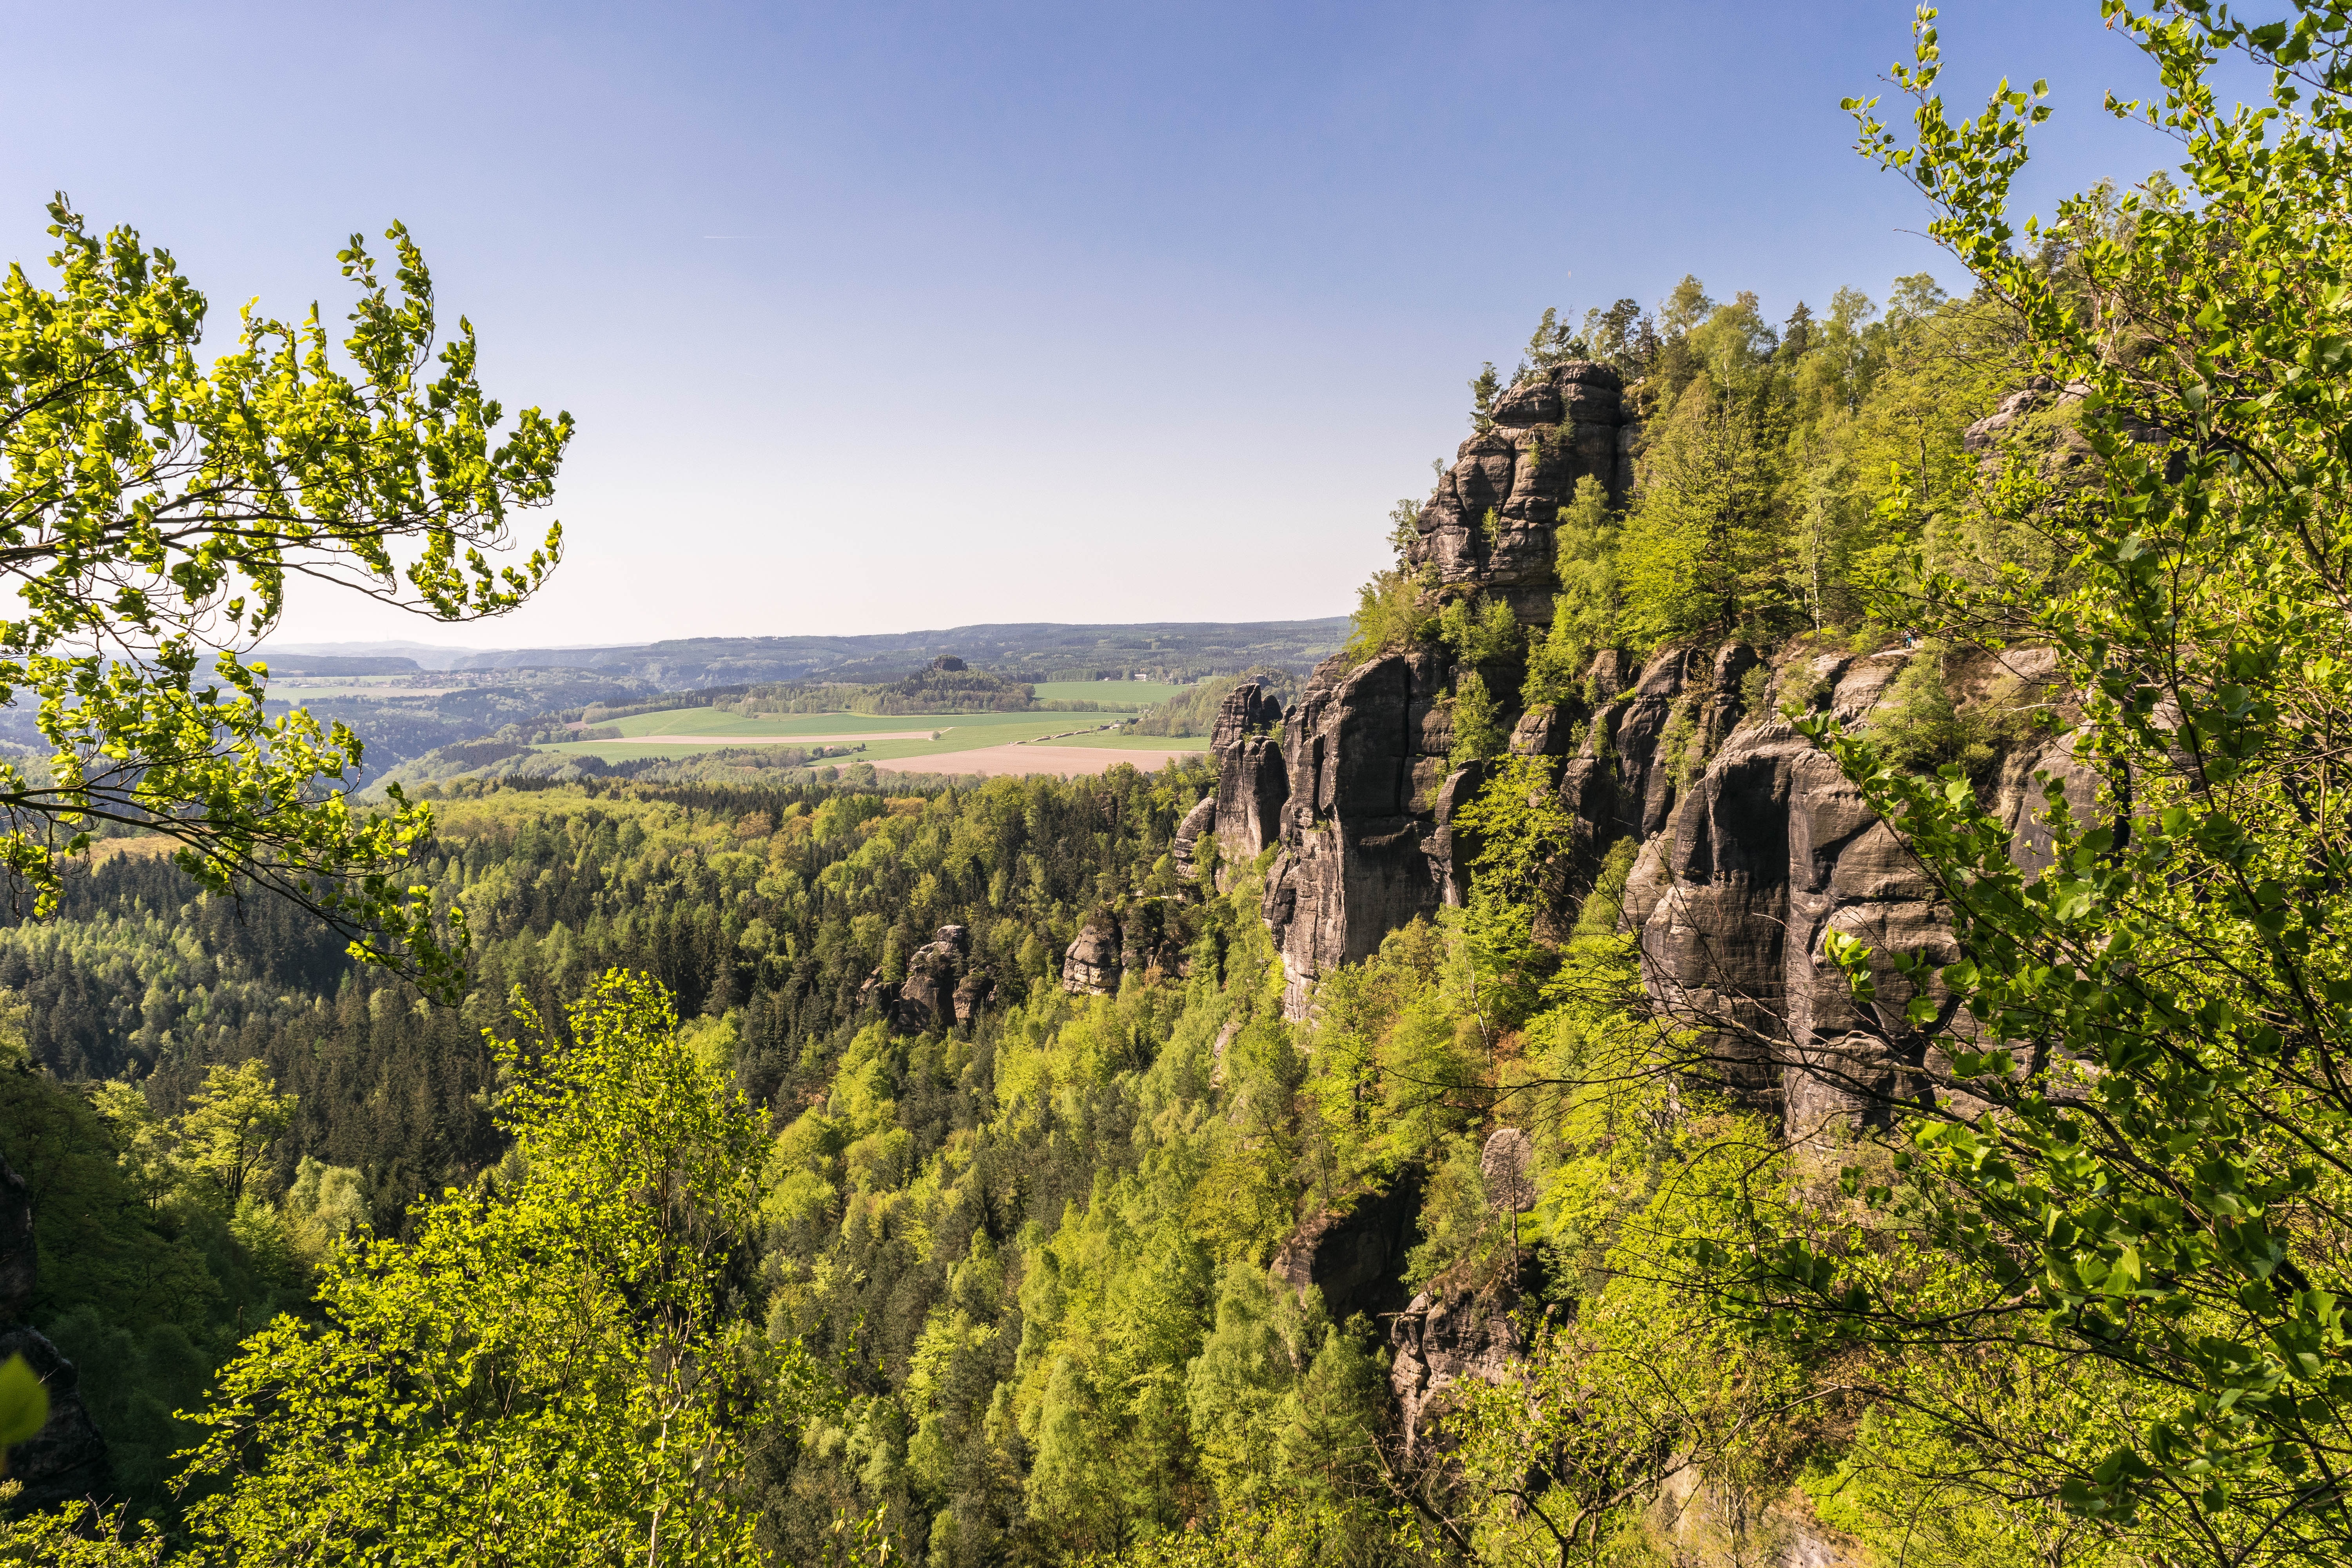
landscape, tree, nature, forest, rock, wilderness, mountain, hiking, meadow, hill, flower, valley, mountain range, cliff, jungle, autumn, park, terrain, national park, ridge, climb, mountaineering, mountains, vegetation, rainforest, outlook, woodland, habitat, ecosystem, saxony, more, distant view, sand stone, saxon switzerland, biome, elbe sandstone mountains, natural environment, geographical feature, woody plant, mountainous landforms, temperate coniferous forest